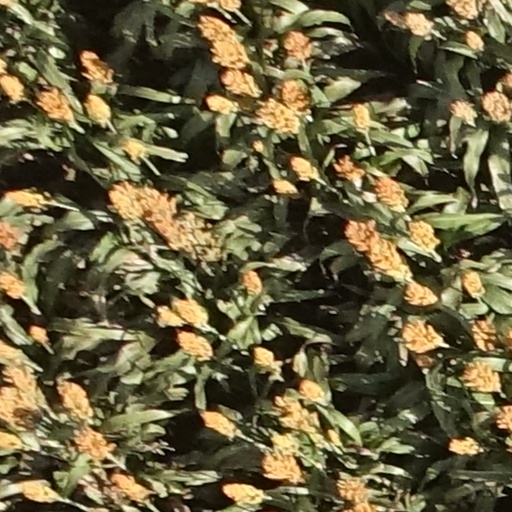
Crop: sorghum